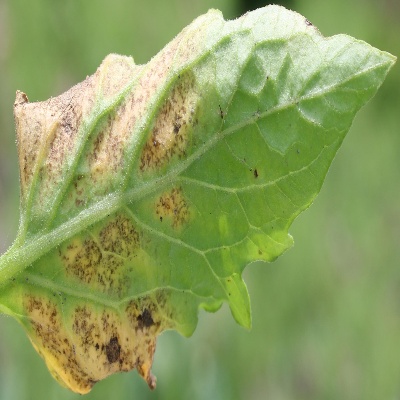
Crop: Tomato
Condition: leaf curl